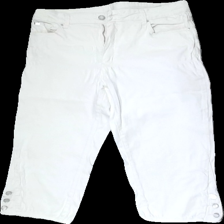
View: front
Type: Trousers
Category: Ladies
Brand: Flash
Brand text on label: Flash woman
Colors: White
Material: 100% Cott
Cut: Cropped
Size: 42
Season: All
Damage: Fabric breakage
Price range: <50
Recommended usage: Recycle